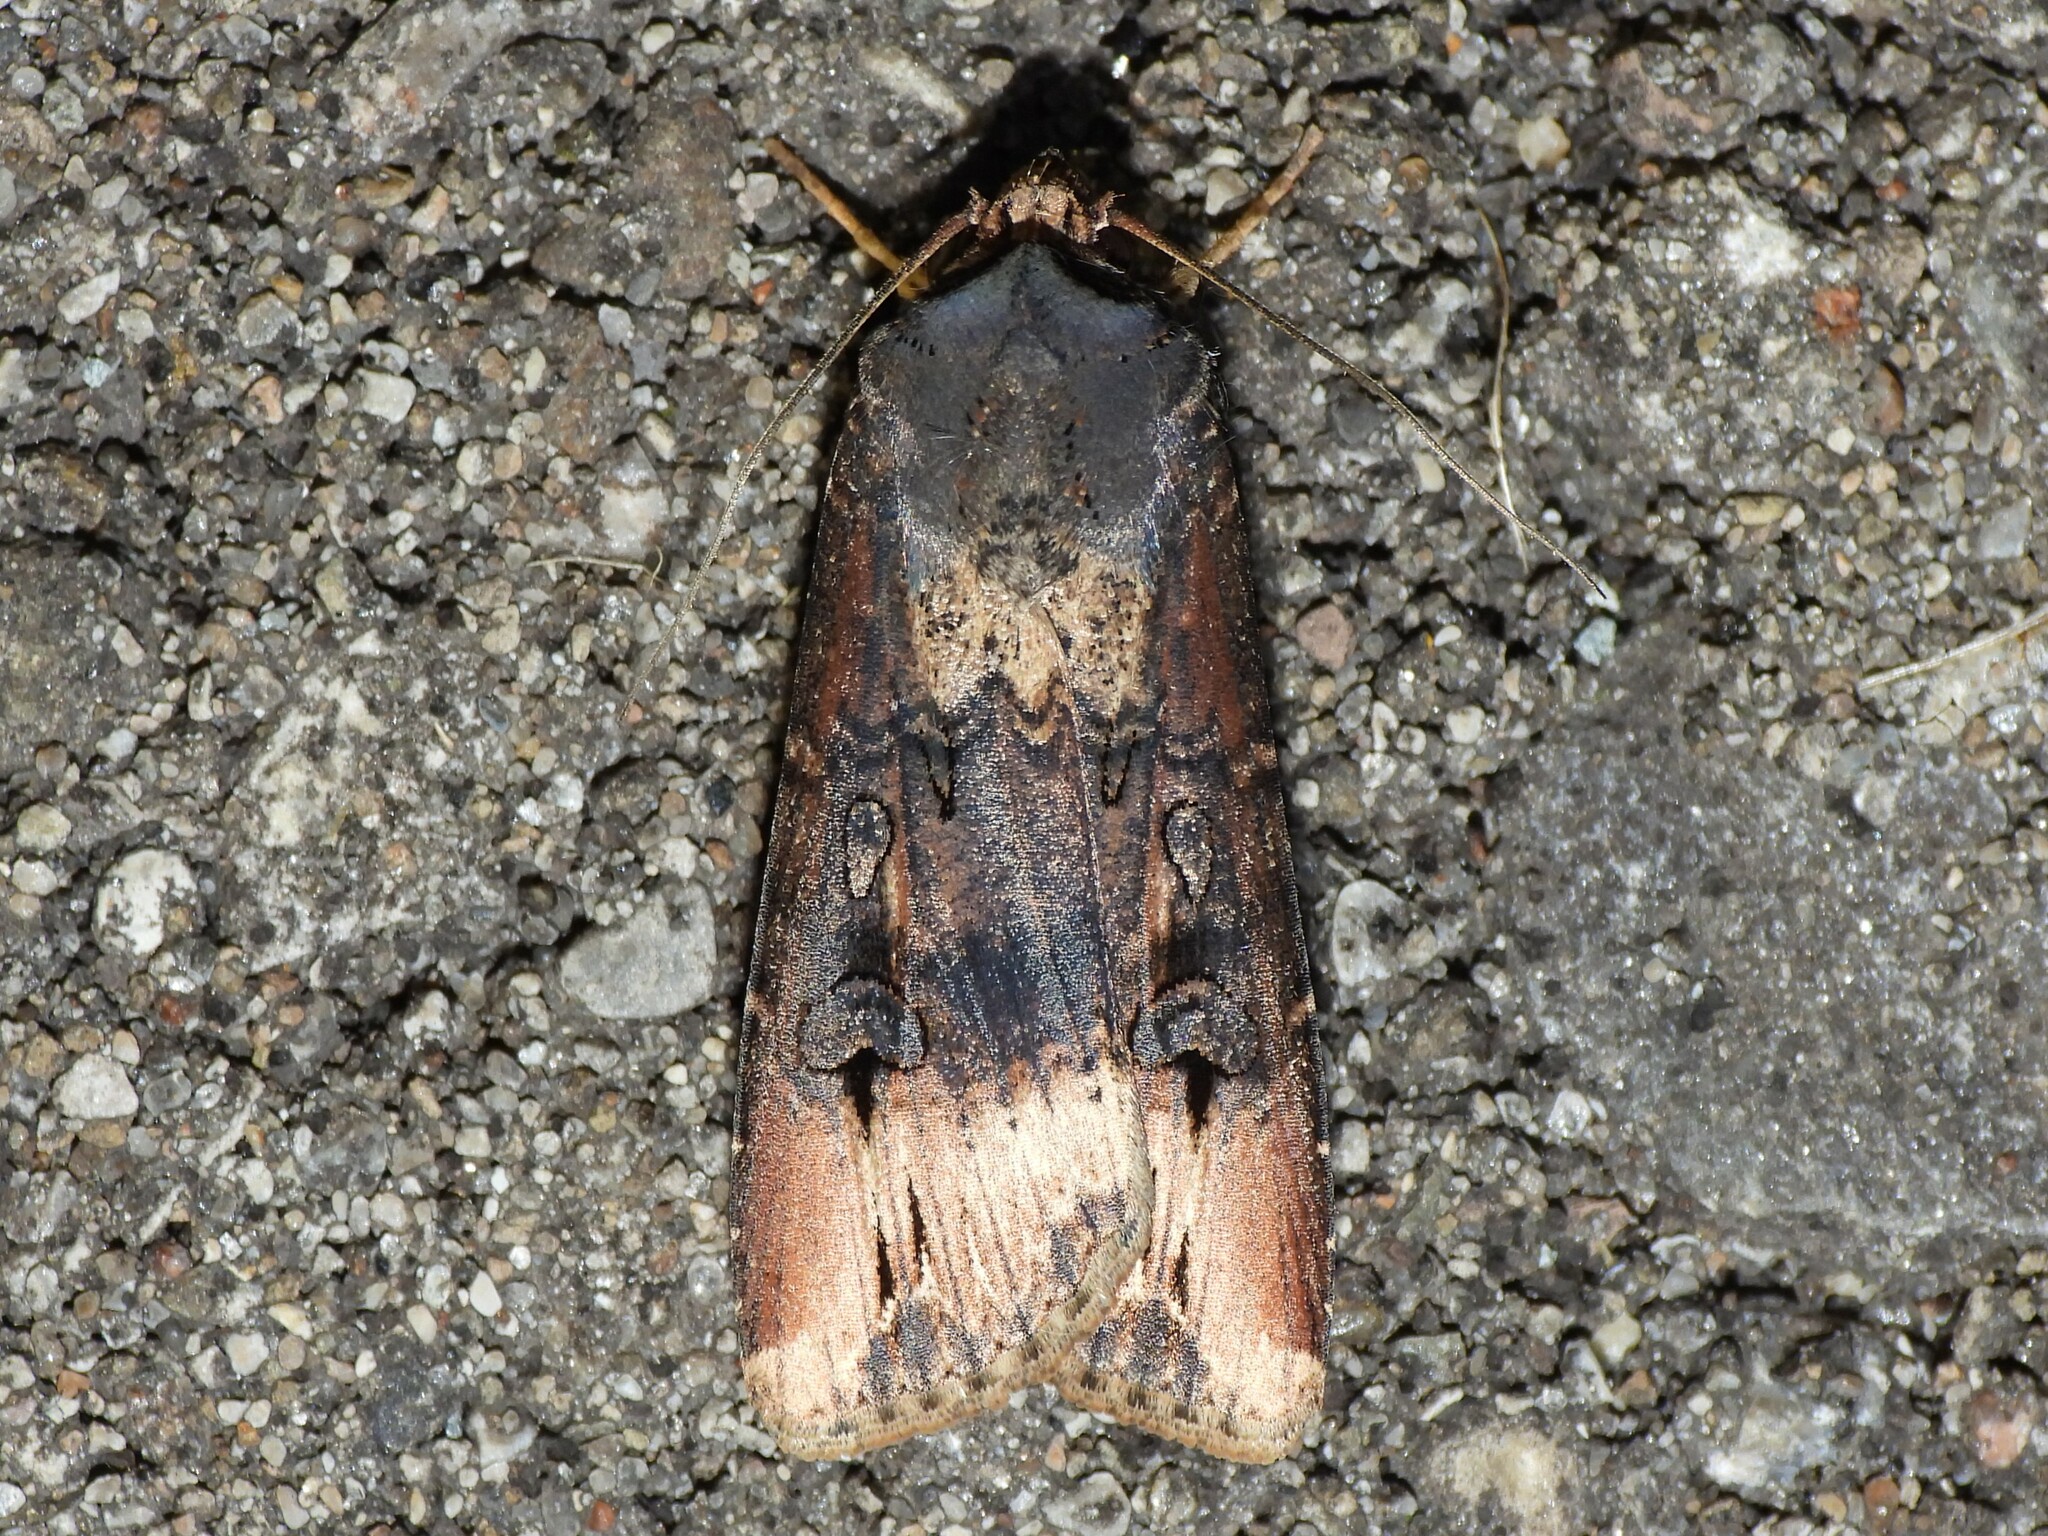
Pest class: cutworms